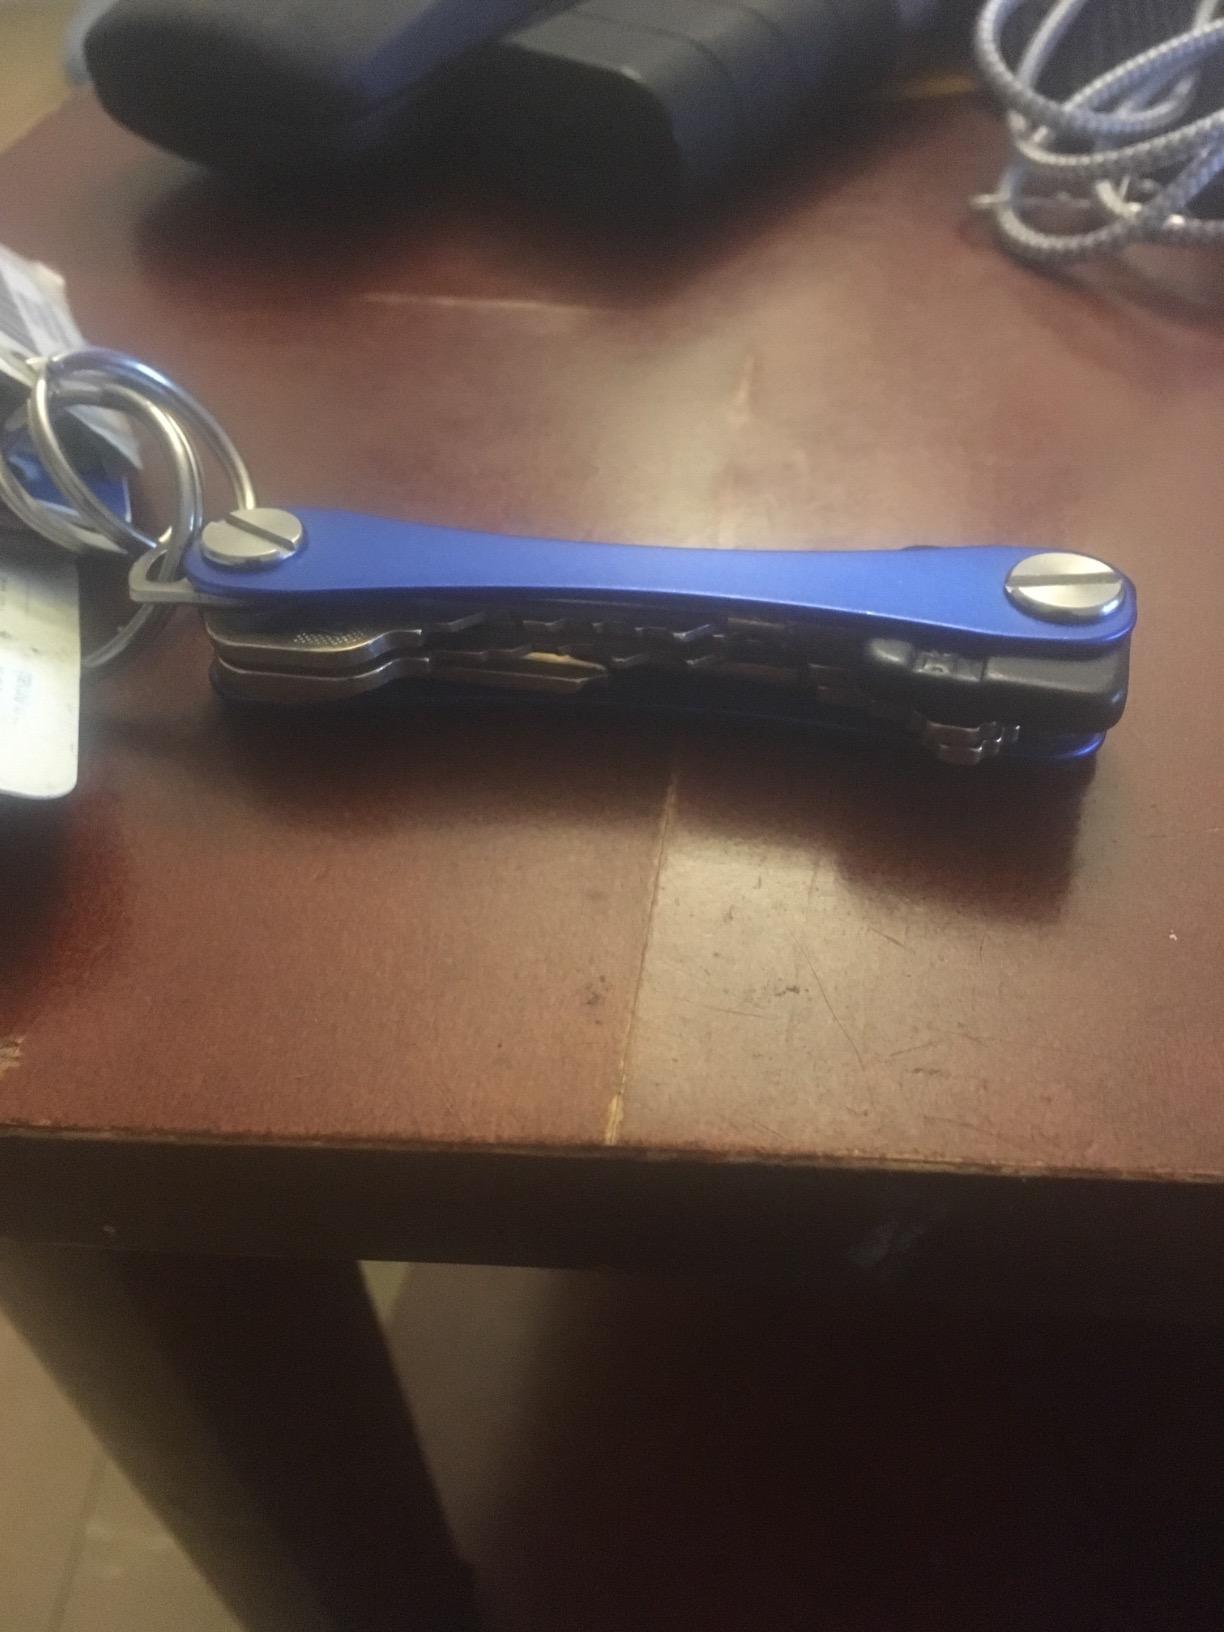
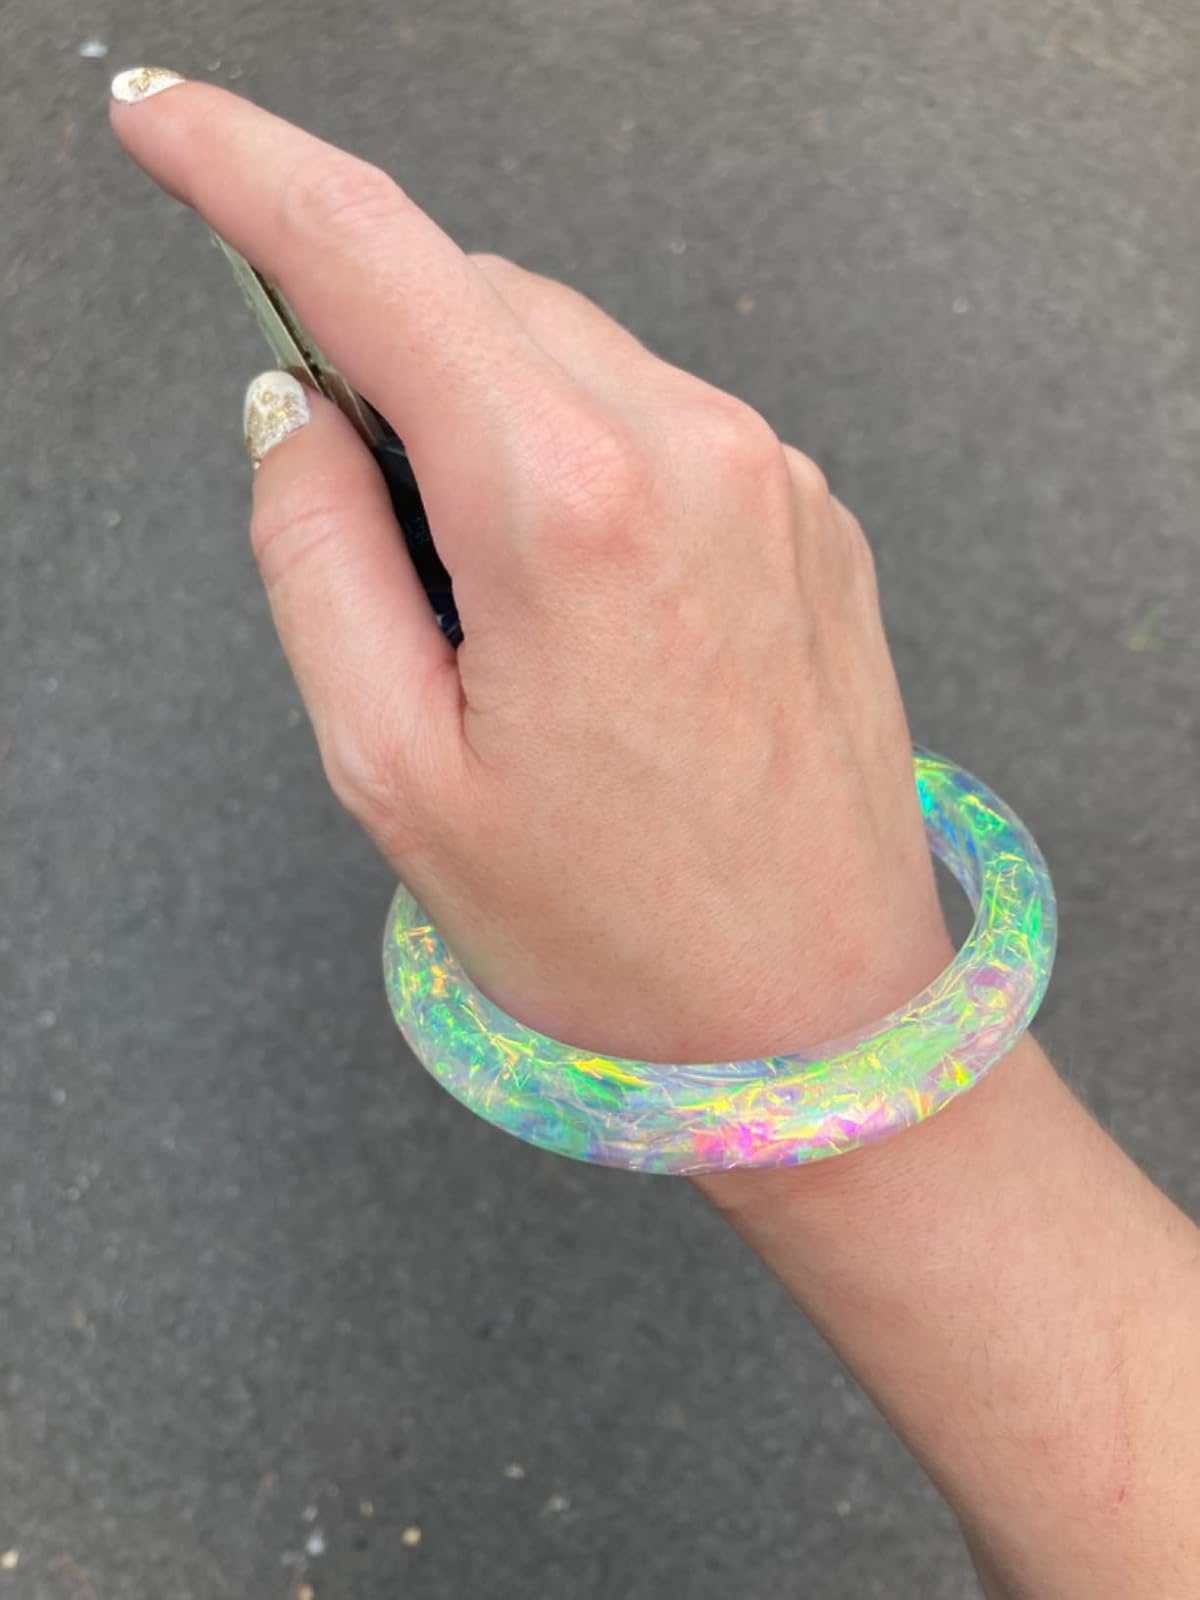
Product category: accessories_keychain
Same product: no